Neues Volk

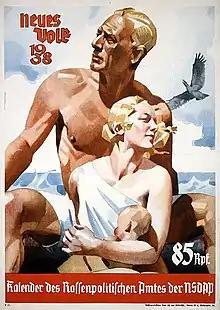
A calendar published in 1938 showing "pure Aryans"

Neues Volk ("New People") was the monthly publication of the Office of Racial Policy in Nazi Germany. Founded by Walter Gross in 1933, it was a mass-market, illustrated magazine. It aimed at a wide audience, achieving a circulation of 300,000. It appeared in physicians' waiting rooms, libraries, and schools, as well as in private homes.